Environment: real
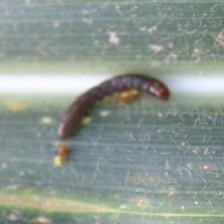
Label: fall_armyworm